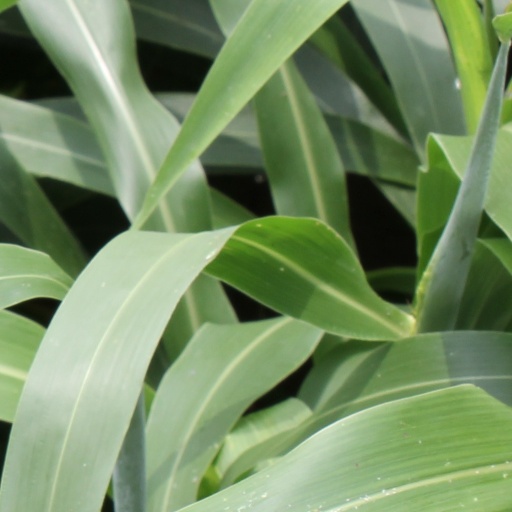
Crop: sorghum